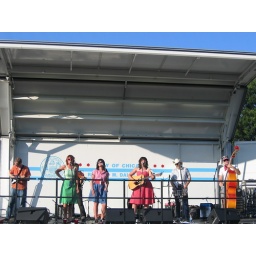
golden horse ranch band in action